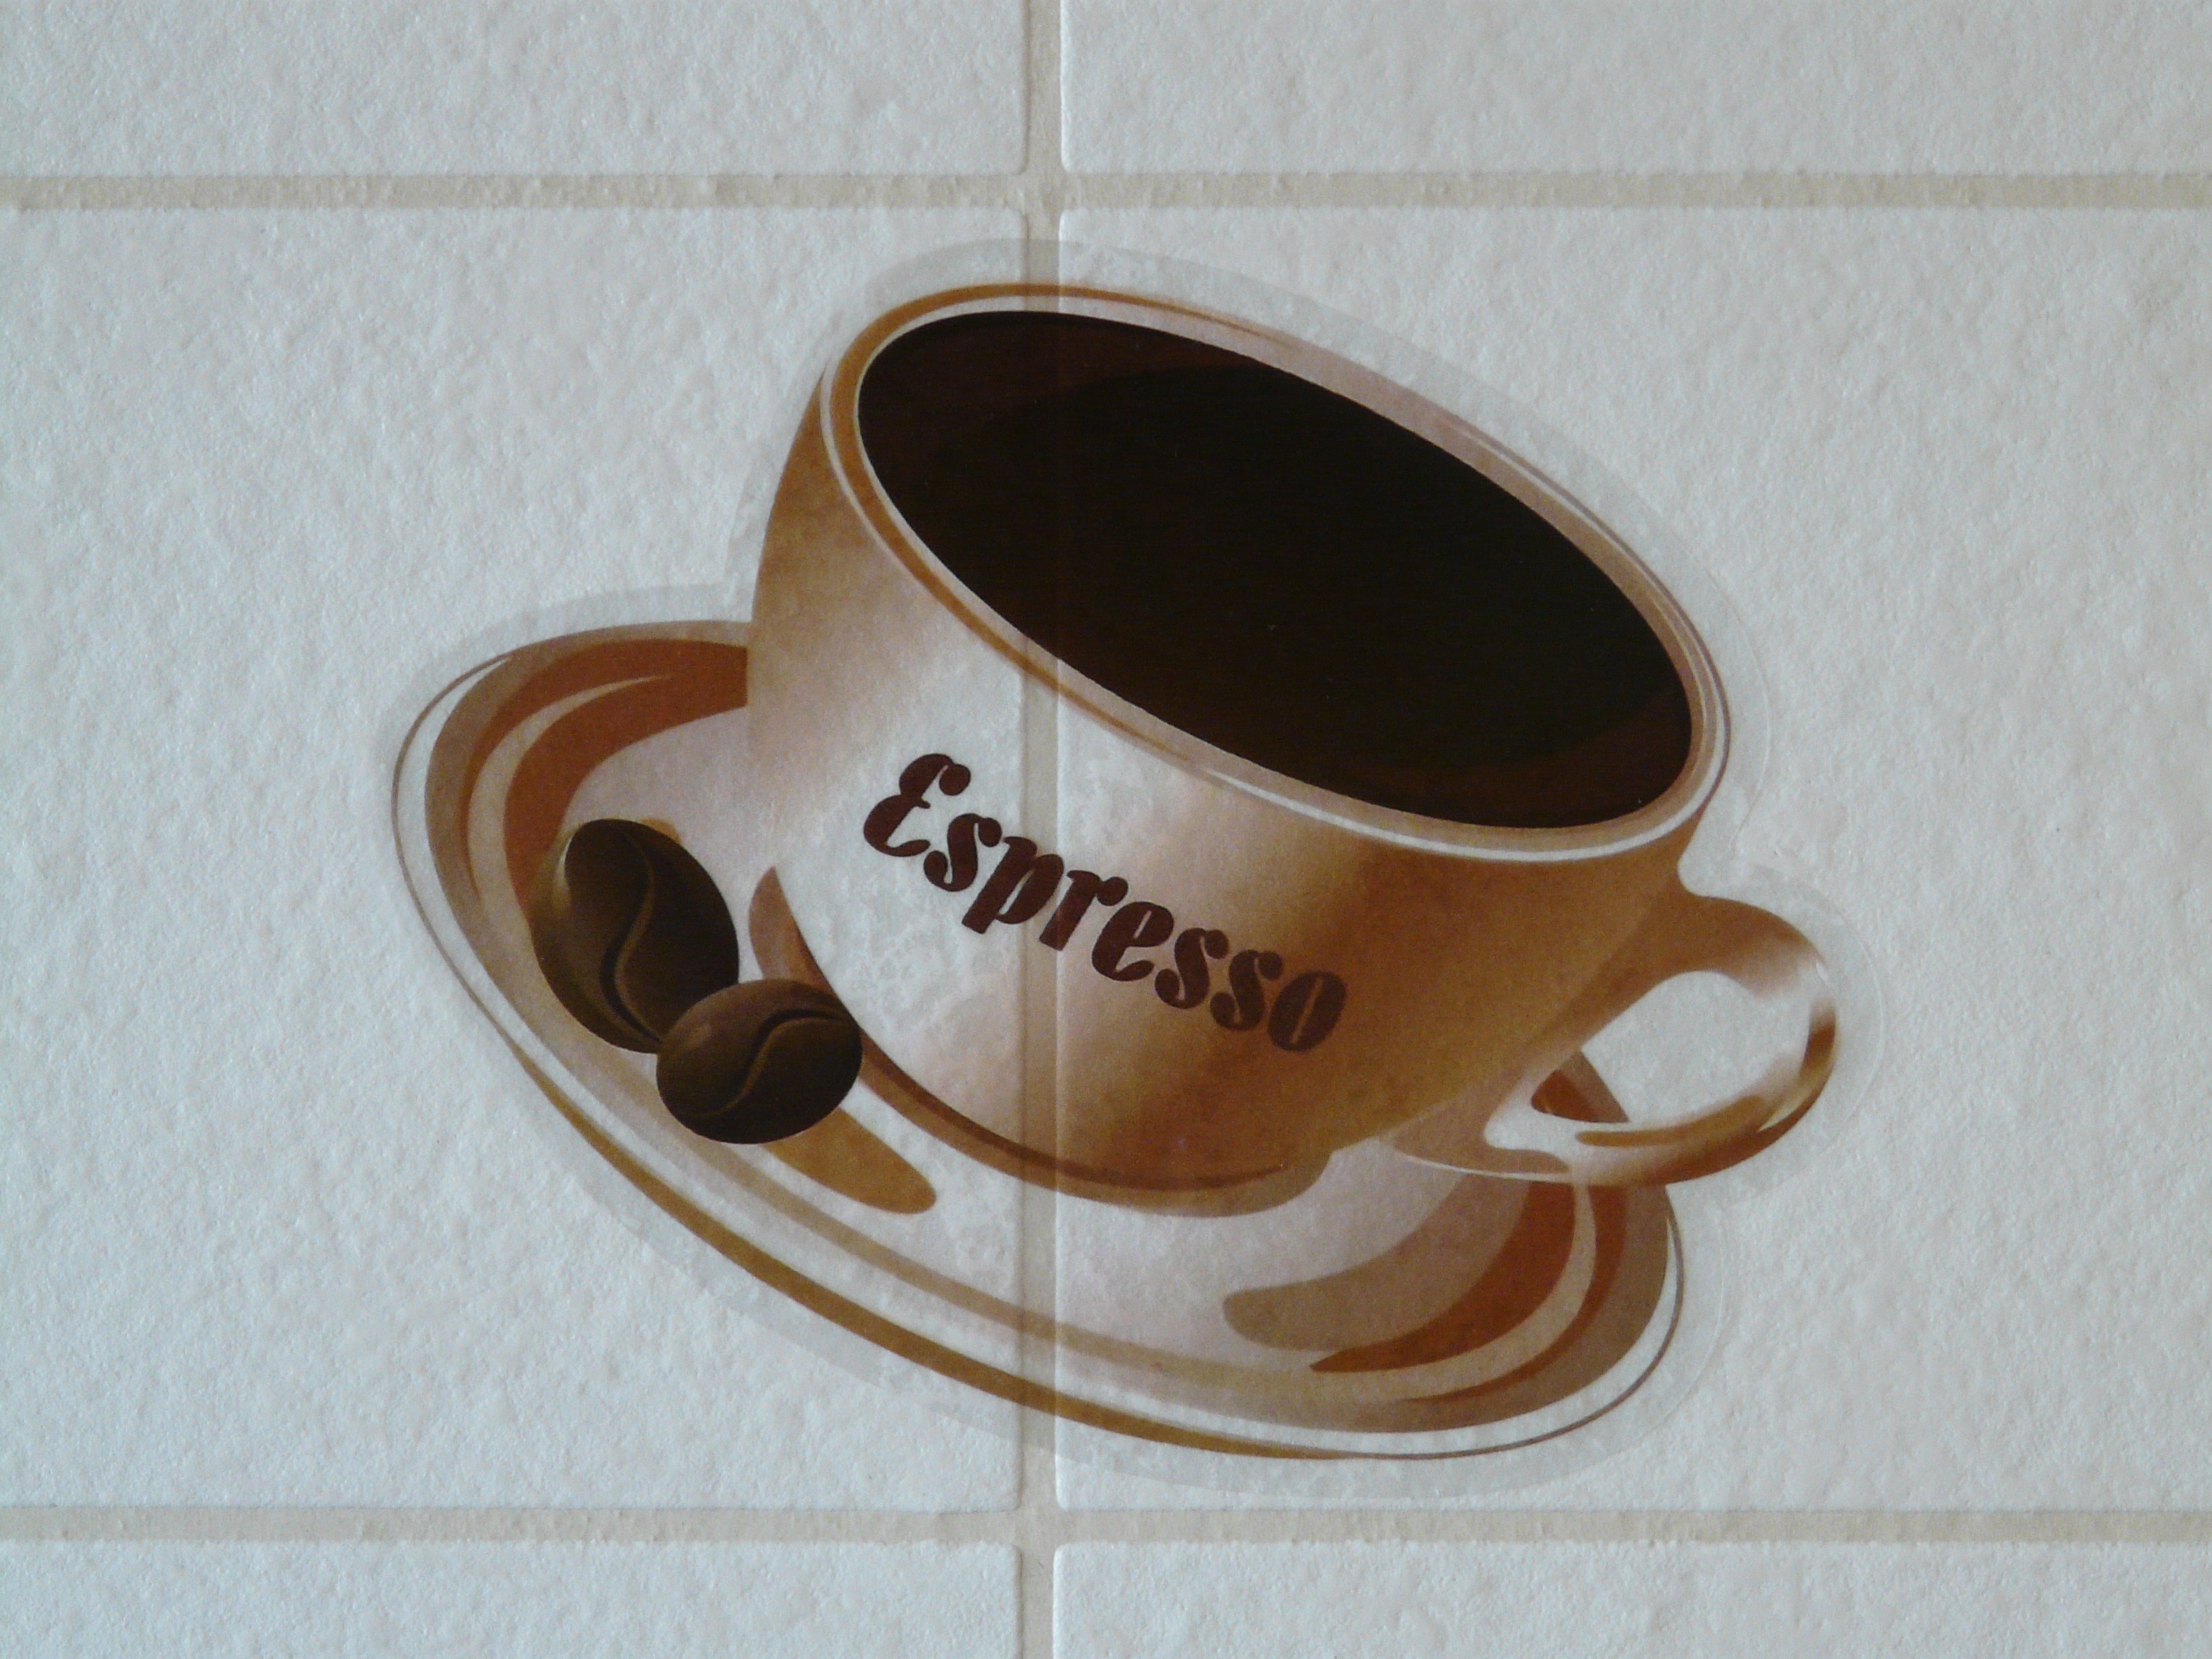
coffee, cup, pattern, saucer, ceramic, brown, drink, espresso, mug, coffee cup, caffeine, drawing, moustache, image, drinkware, paneling, flie em